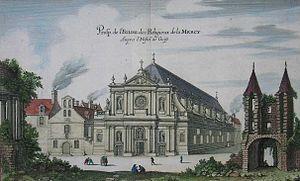
La rue de Braque est une rue de Paris située en plein cœur du quartier du Marais dans le 3ᵉ arrondissement.
Le couvent de la Merci à Paris est un ancien monastère fermé en 1790 dont le bâtiment est situé au 45, rue des Archives.